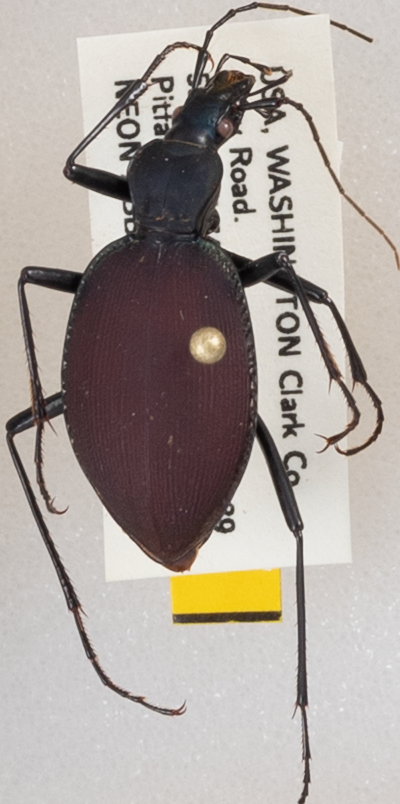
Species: Scaphinotus angusticollis
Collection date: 2019-08-20
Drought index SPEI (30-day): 0.188
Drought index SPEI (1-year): -2.09
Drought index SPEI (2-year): -2.09